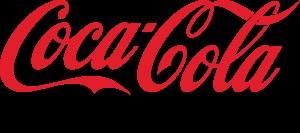
Cet article retrace la liste des produits et marques de la société Coca-Cola.